Tony Salmons

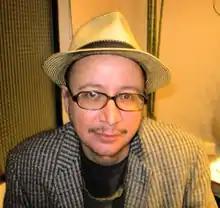

Thomas Anthony "Tony" Salmons (born January 1, 1957) is an American alternative comic book artist, film storyboard artist, and character designer.